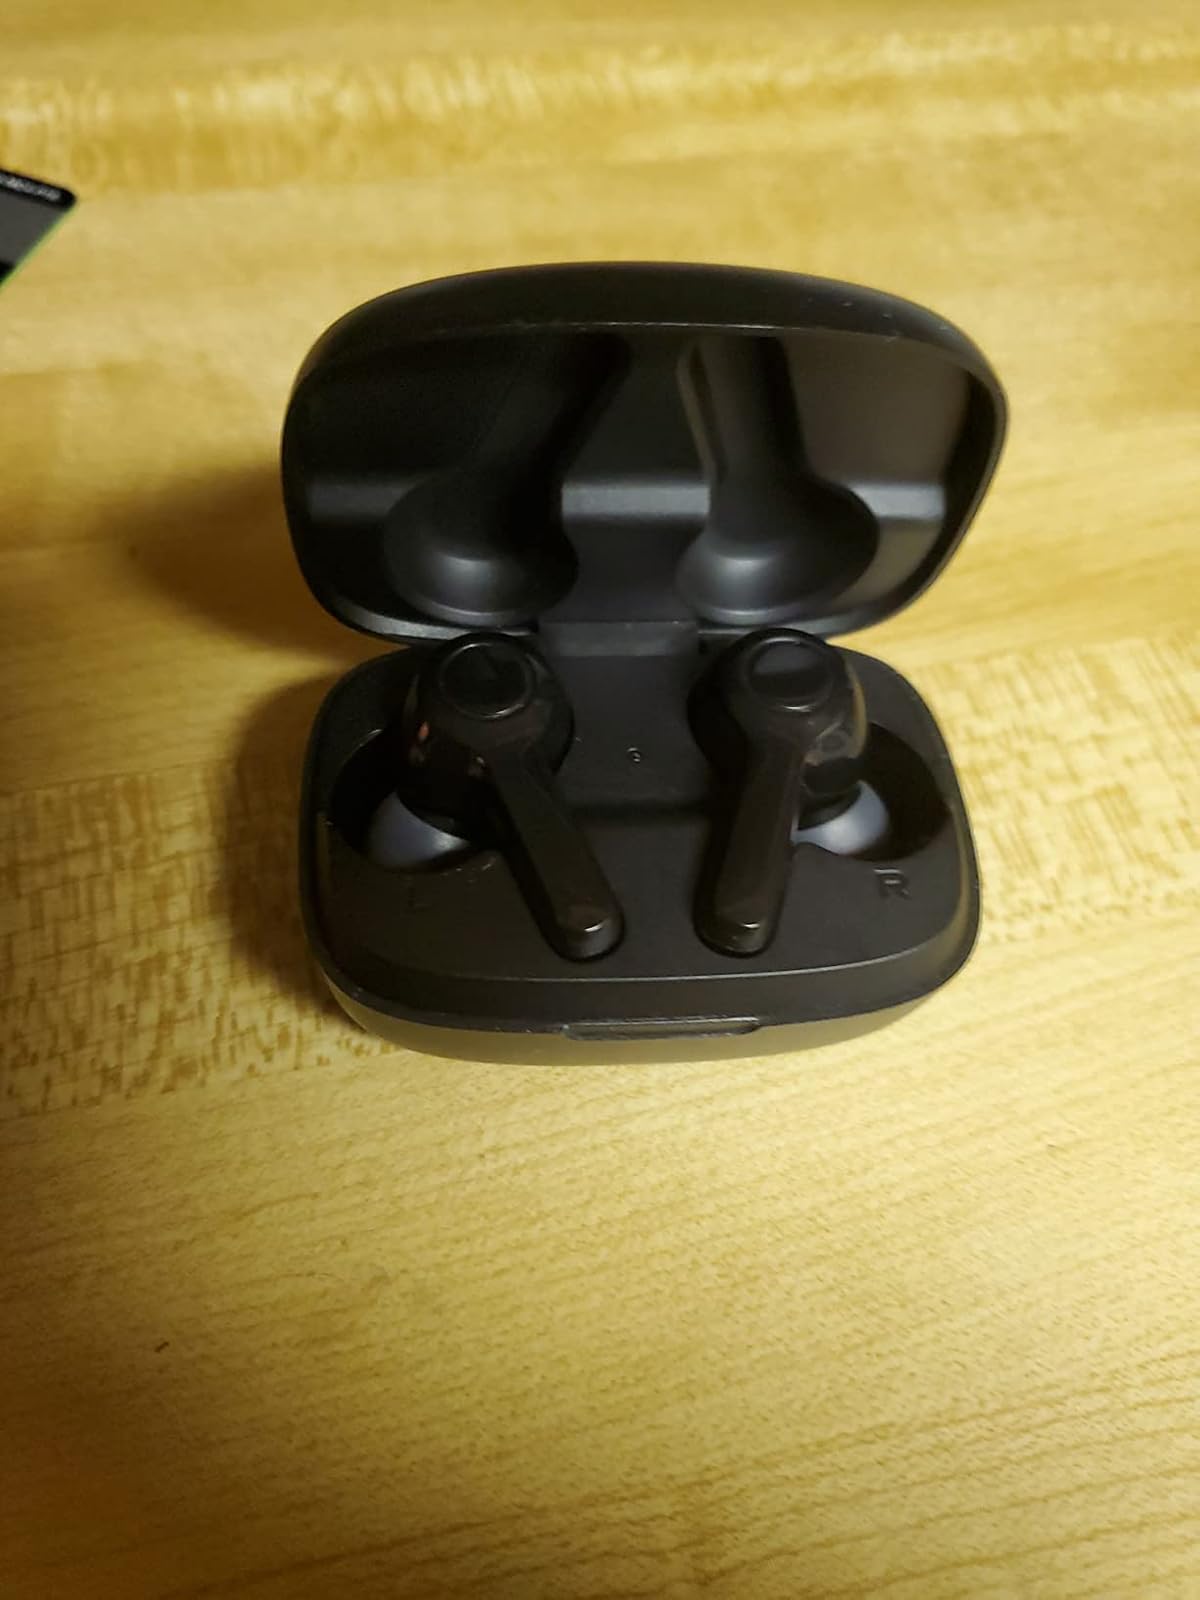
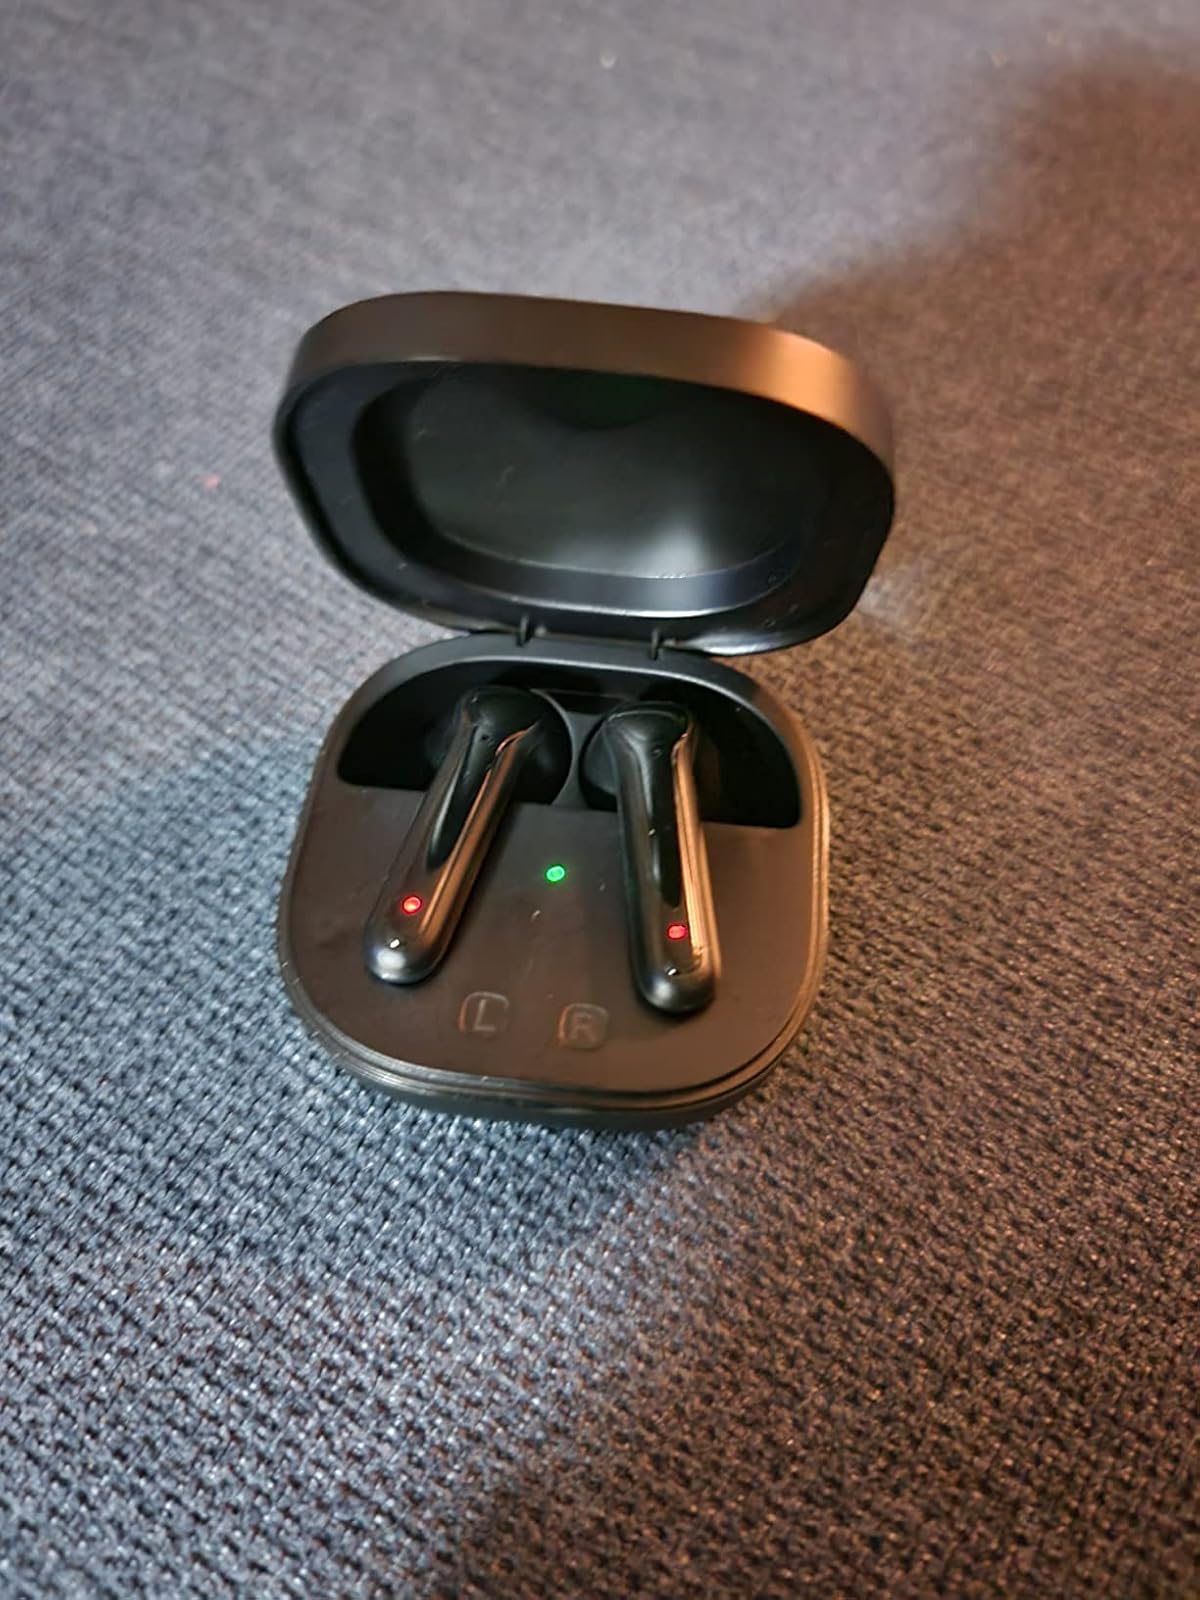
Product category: earbuds
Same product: no